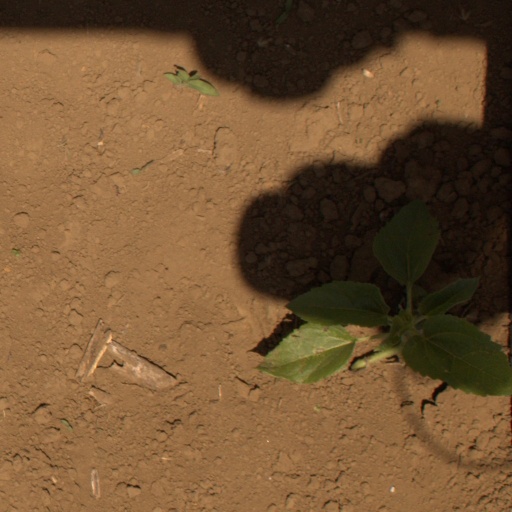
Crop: Jerusalem artichoke